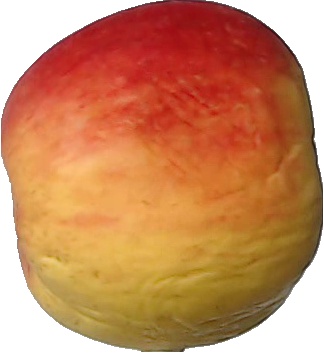
Label: apple_red_yellow_1